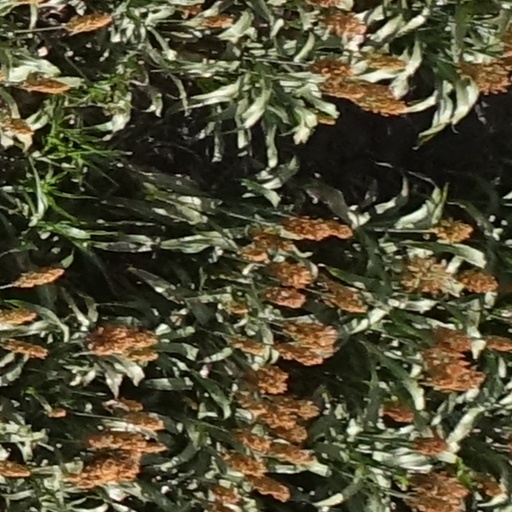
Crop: sorghum